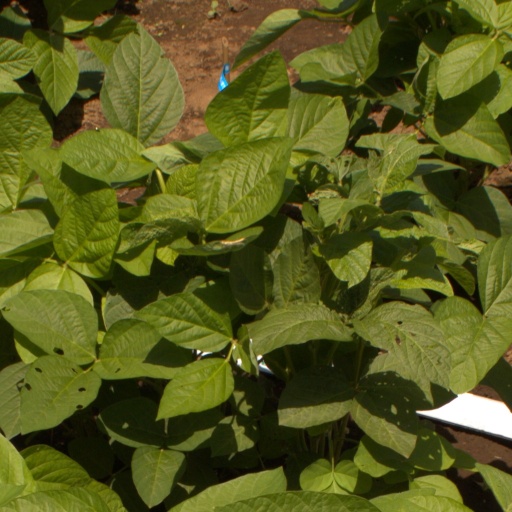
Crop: soybean